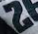
Number: 2